Louis Joubin

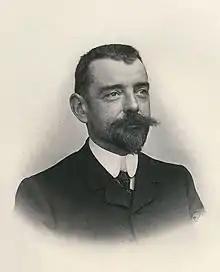
Louis Joubin

Louis Marie Adolphe Olivier Édouard Joubin (27 February 1861 in Épinal – 24 April 1935 in Paris) was a professor at the Muséum national d'Histoire naturelle in Paris. He published works on nemerteans, chaetognatha, cephalopods, and other molluscs.